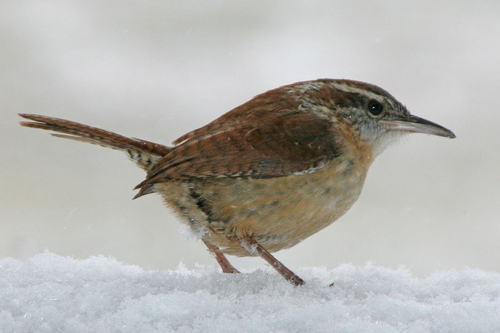
the bird has a long bill that is somewhat curved and grey.
this little bird has a brown body tan belly and a long beak for it size.
this round, squat bird has a white eyebrow, white and black bill and a brown body accented by black and grey.
this is a small brown bird with a long beak, with a dark upper body and a lighter breast and white patches on its face.
a short and stubby bird with a light orange belly and feathers fading to a darker red.
this tiny bird has black stripes on its brown wings and a light brown belly with black dots.
this particular bird has a tan belly and breasts and a black bill
this small bird is mostly light brown and grey with its back and wings being dark brown.
the bird has a curved black bill, brown striped back and long outer rectrice.
small, round shaped brown feathered bird with a small head and a long bill.
Species: Carolina Wren